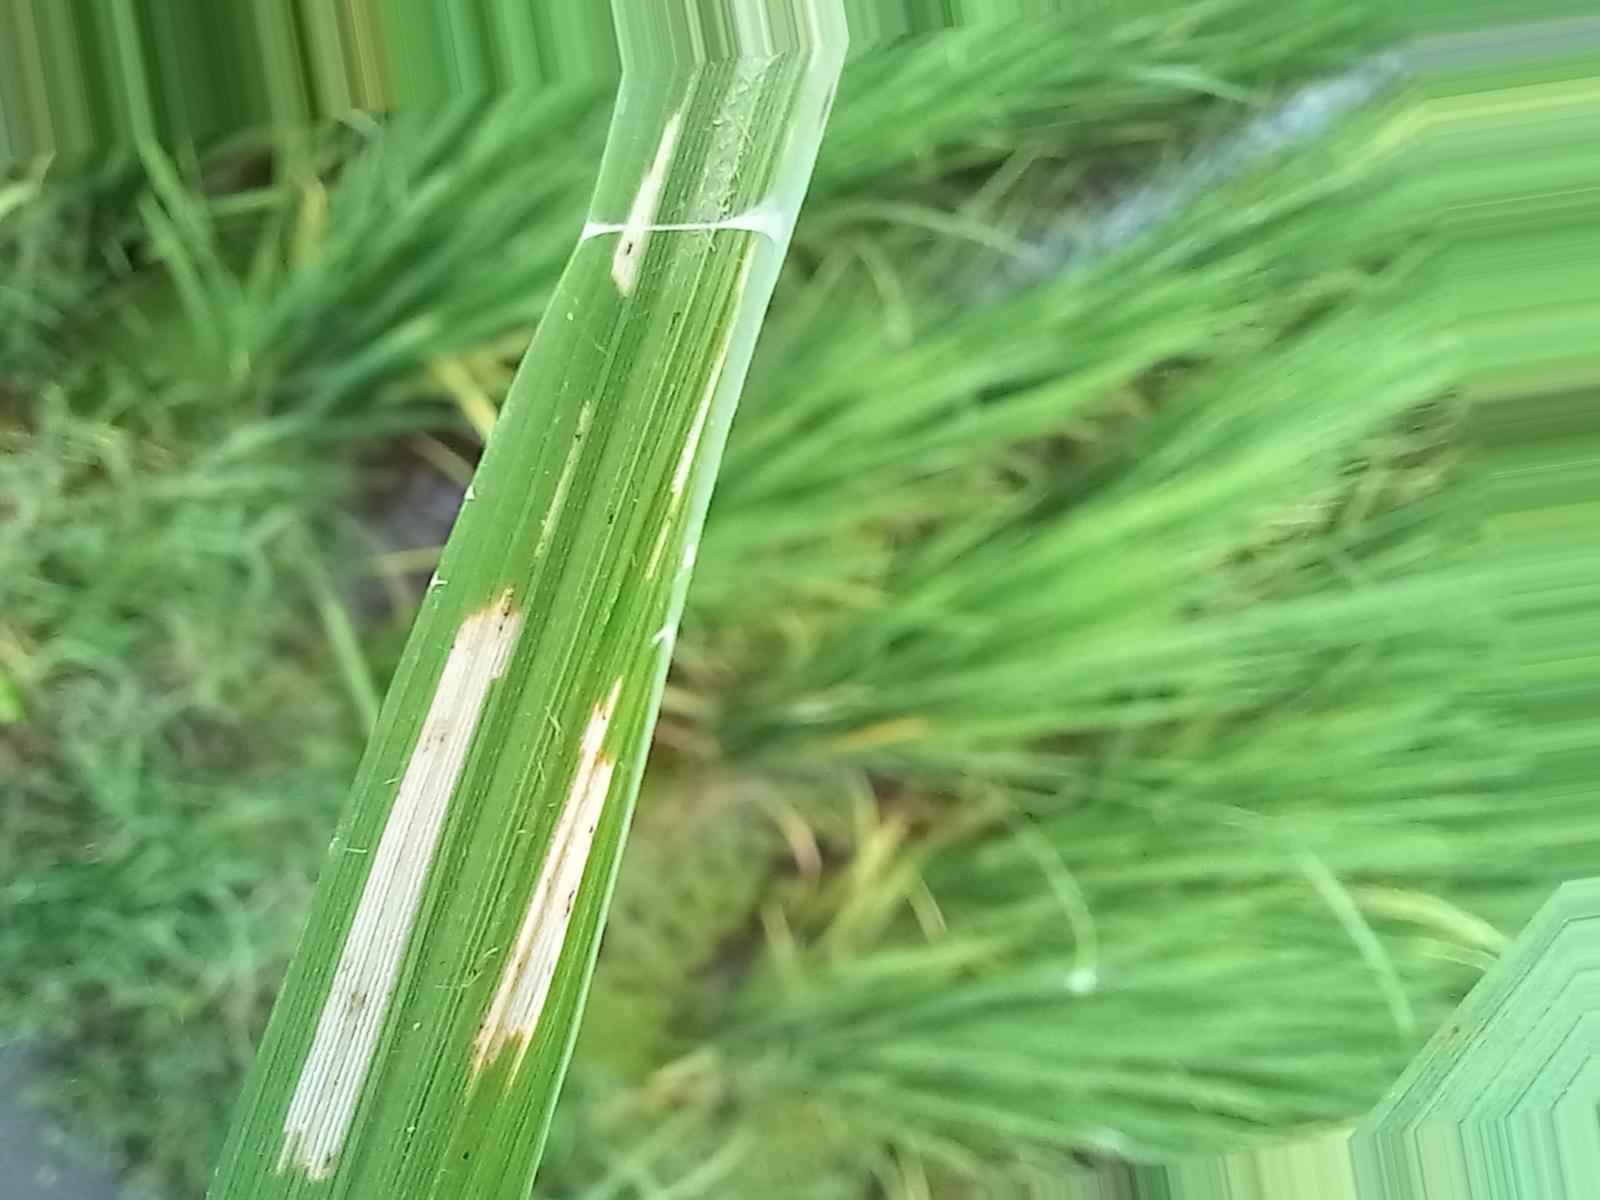
Nhãn: Sâu gai ( Hispa )